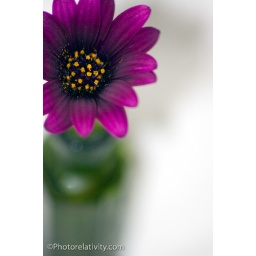
Tiny flower in a tiny apothecary bottle I found in a park in that used to be a dump/tip in Sunderland. London, England